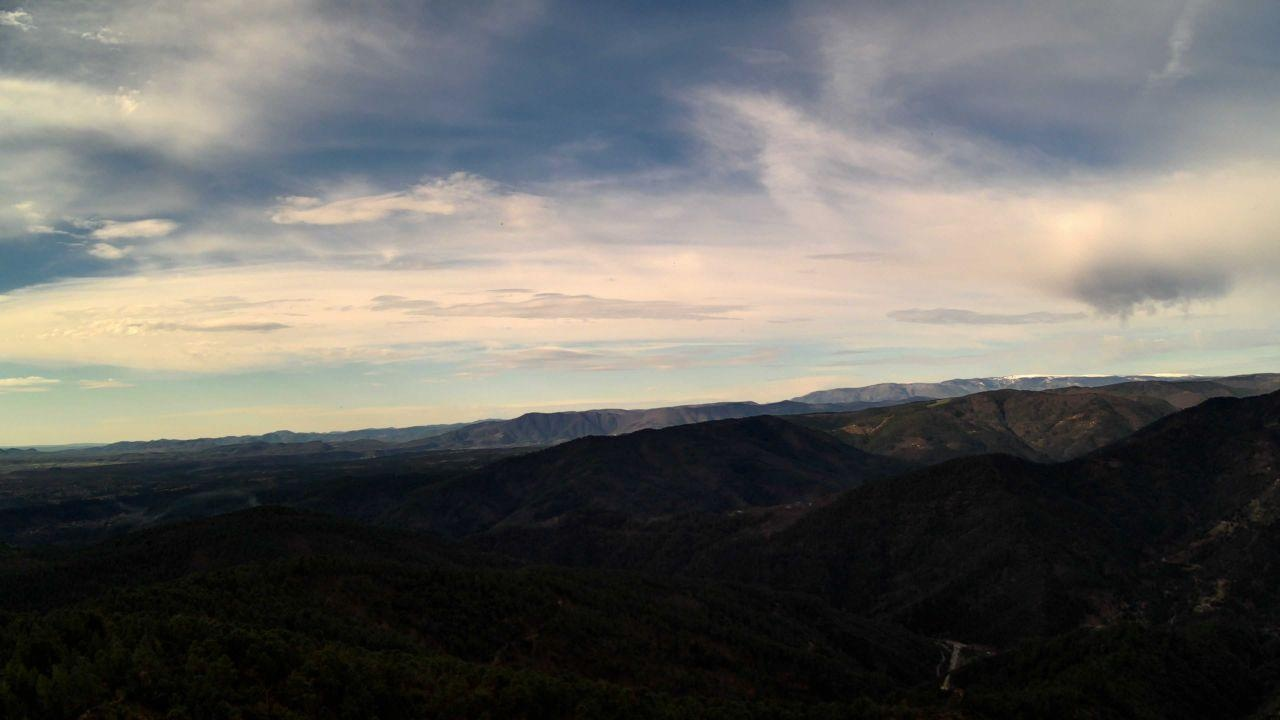
Fire: no
Smoke: yes